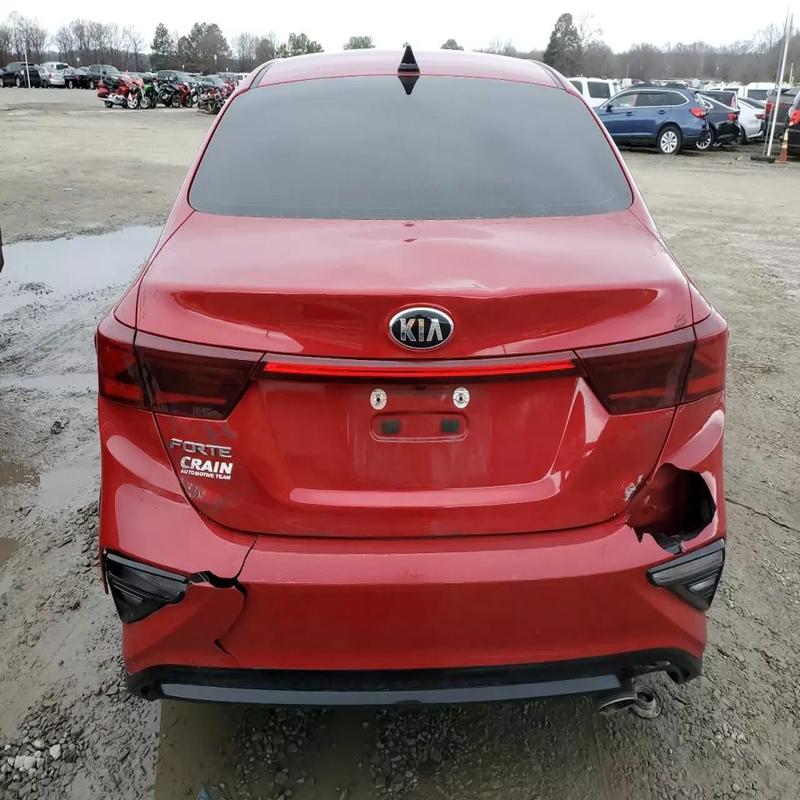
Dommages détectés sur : feu arrière droit, feu arrière gauche, pare-choc arrière, plaque d'immatriculation arrière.
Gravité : majeur